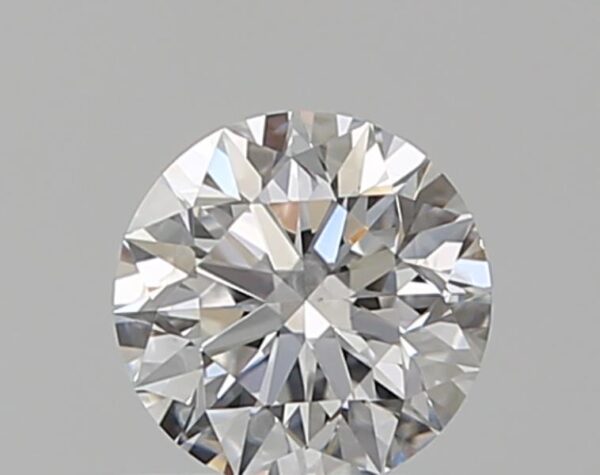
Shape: round
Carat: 0.5
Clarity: SI2
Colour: D
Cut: EX
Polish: EX
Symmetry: EX
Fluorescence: N
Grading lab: GIA
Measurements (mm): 5.05 x 5.09 x 3.17